Jahanara Imam

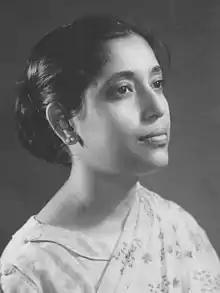
Imam in 1957

Imam was born on 3 May 1929 in Murshidabad, West Bengal, British India, the eldest daughter in a family of three brothers and four sisters. Her father, Syed Abdul Ali, was a civil servant in the Bengal Civil Service. She lived in many different parts of Bengal – wherever her father was posted. Her mother was Hamida Ali. At that time there was a lot of social pressure against Muslim women pursuing further studies, but Hamida was determined that Jahanara's education would not be constrained.